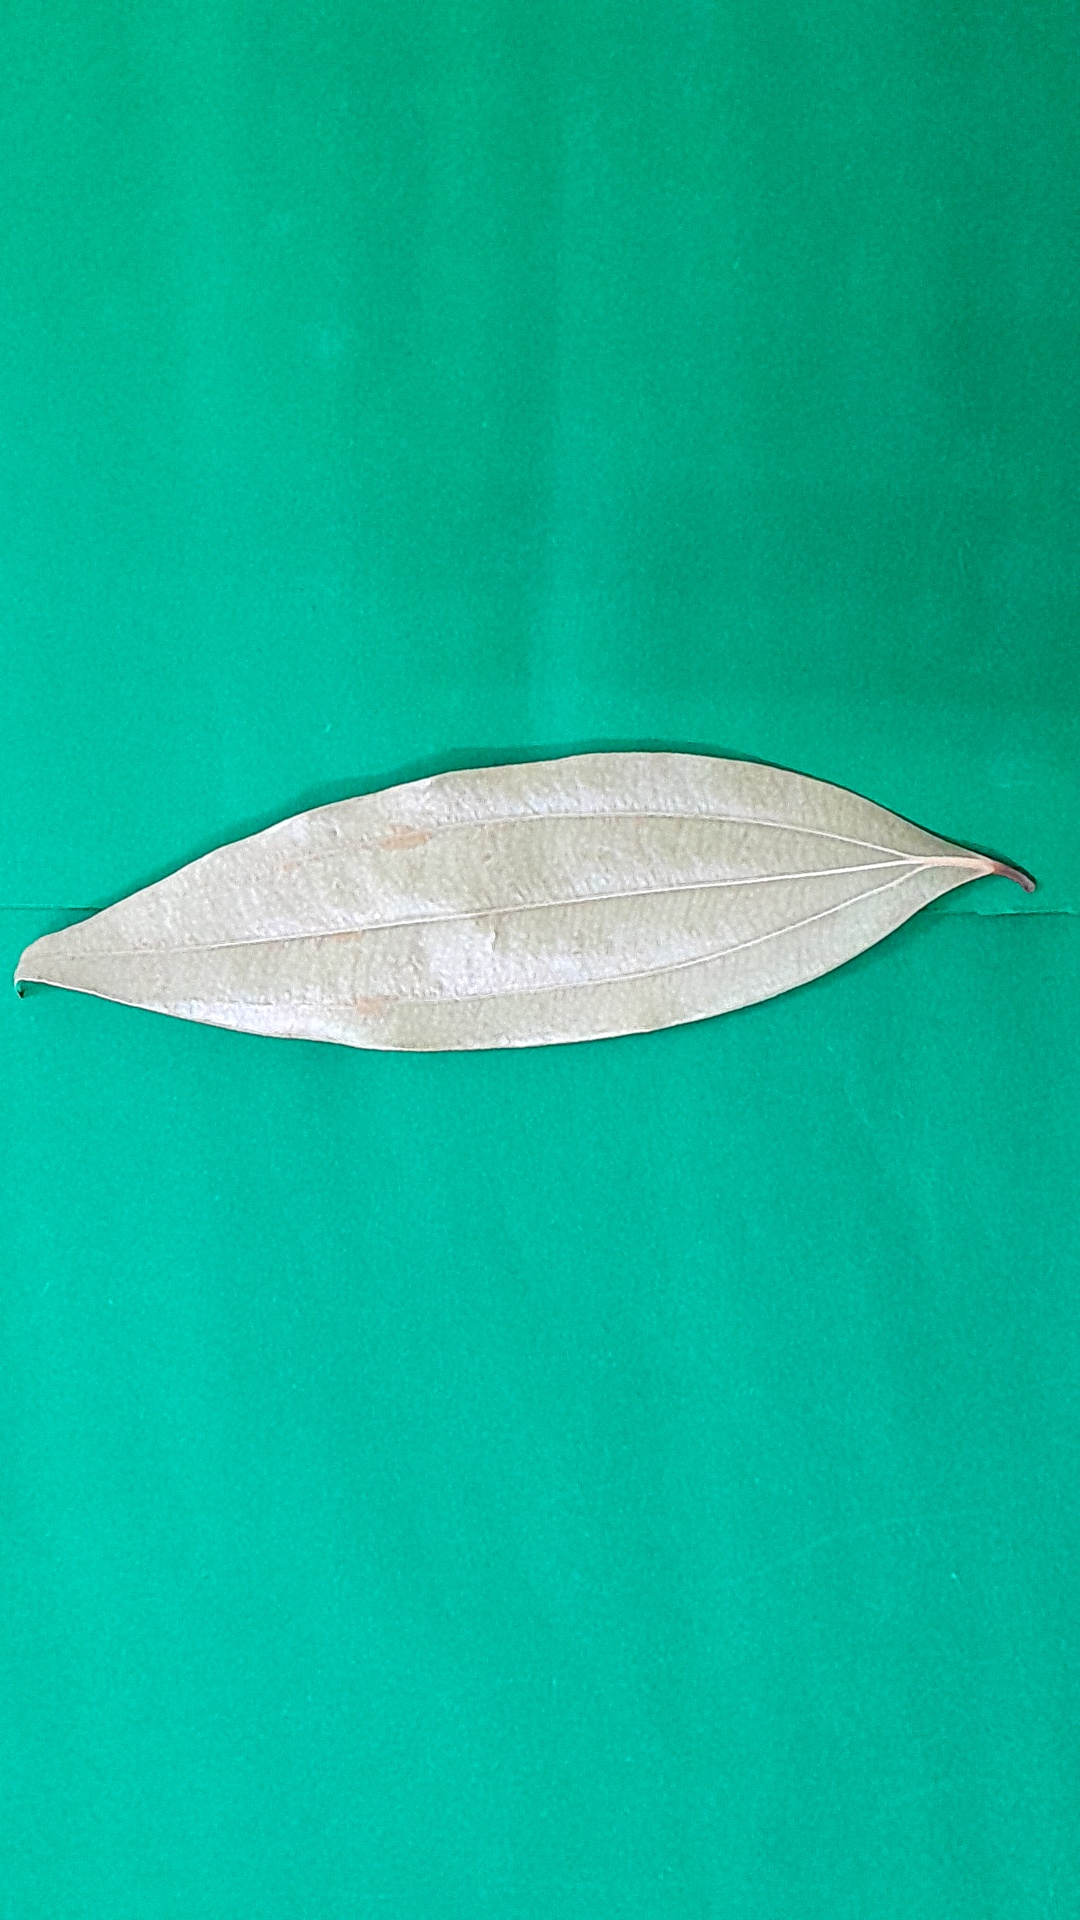
Label: Dry Leaf